Shinto

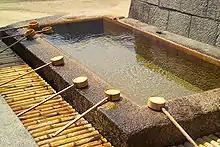
Shinto rituals begin with a process of purification, often involving the washing of the hands and mouth at the basin; this example is at Itsukushima Jinja.

Pilgrimage has long been important in Japanese religion, with pilgrimages to Shinto shrines called . A round of pilgrimages, whereby individuals visit a series of shrines and other sacred sites that are part of an established circuit, is known as a . An individual leading these pilgrims, is sometimes termed a . For many centuries, people have also visited the shrines for primarily cultural and recreational reasons, as opposed to spiritual ones. Many of the shrines are recognised as sites of historical importance and some are classified as UNESCO World Heritage Sites. Shrines such as Shimogamo Jinja and Fushimi Inari Taisha in Kyoto, Meiji Jingū in Tokyo, and Atsuta Jingū in Nagoya are among Japan's most popular tourist sites. Many shrines have a unique rubber-stamp seal which visitors can get printed into their stamp book, demonstrating the different shrines they have visited.